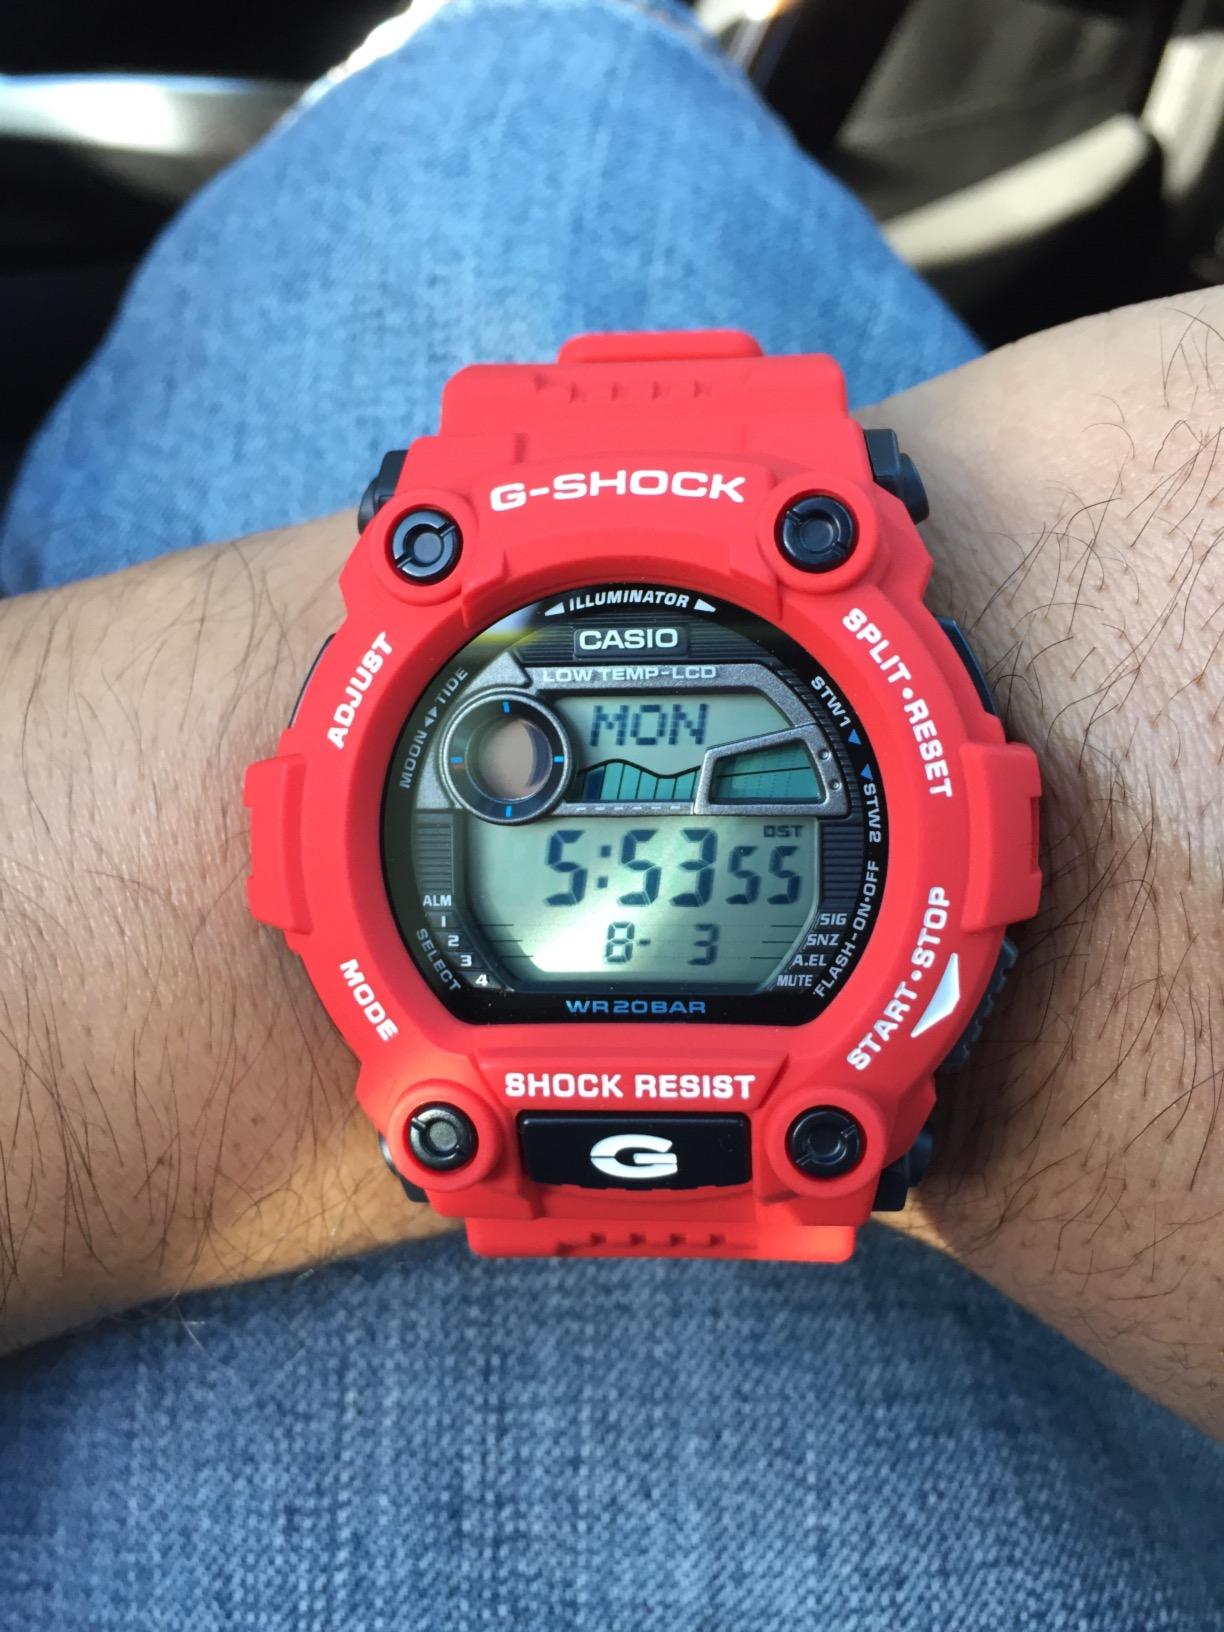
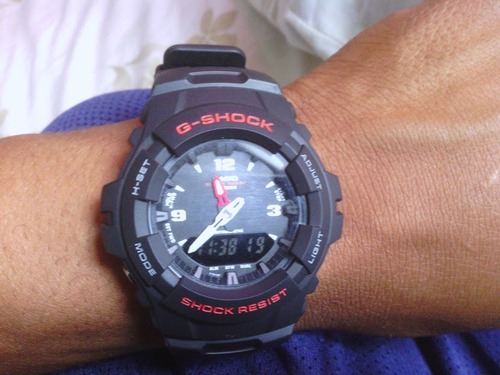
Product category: accessories_watch
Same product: no